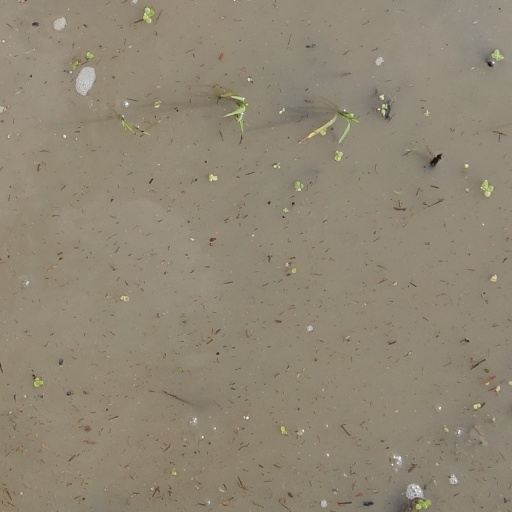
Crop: rice